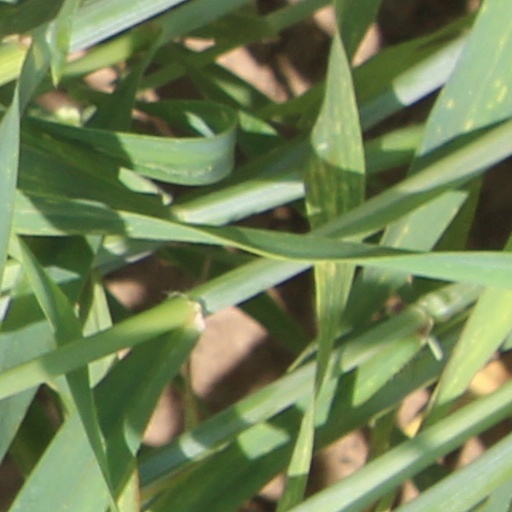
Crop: wheat